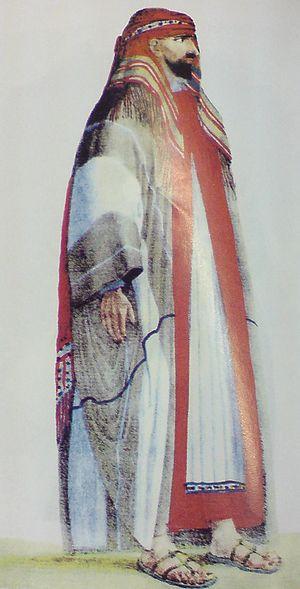
Abdallah ben Saoud ben Abdelaziz est un dirigeant du Premier État saoudien.